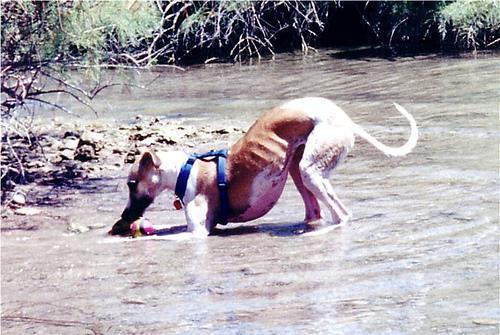
whippet